Berber Christians

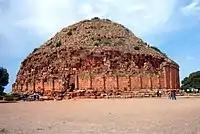
The Royal Mausoleum of Mauretania is one of the most prominent surviving artifacts from the era of Masuna, a ruler of the Christian Berber kingdom that emerged in the 4th century.

In the 4th and 5th centuries, North Africa became home to several Christian Berber kingdoms, including the Kingdom of Altava, the Kingdom of Ouarsenis, and the Kingdom of the Aurès. These kingdoms were Christianized, and their rulers often supported the spread of Christianity among their people. The Mauro-Roman Kingdom, centered in Altava (present-day Algeria), was a significant Berber Christian kingdom that controlled much of the ancient Roman province of Mauretania Caesariensis. It was an independent Christian kingdom for several centuries, with its capital in Altava serving as a religious and cultural center. This kingdom persisted until the rise of Islamic power in the region, and many Berber Christian communities, especially those in the mountain regions like the Aurès, continued practicing Christianity even as they faced increasing pressure from Islamic rule. The indigenous Christian population in some Nefzaoua villages persisted until the 14th century.